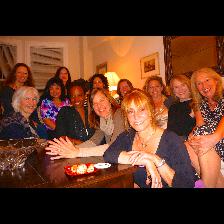
Label: Human